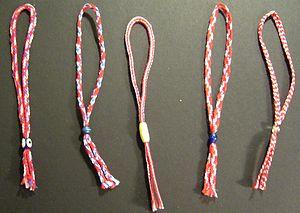
Martenitsa ou Pijo et Penda, une tradition Bulgare liée à la célébration de l'arrivée du printemps. Български: Мартеница или Пижо и Пенда, българска и румънска традиция, свързана с празнуване на идването на Пролетта.